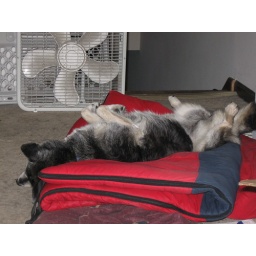
Sleeping dog on a warm day on a cool sleeping bag in front of a fan.